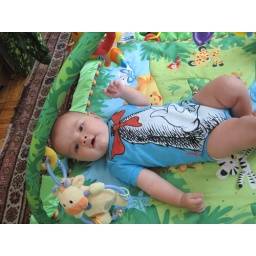
cat in the hat on a mat